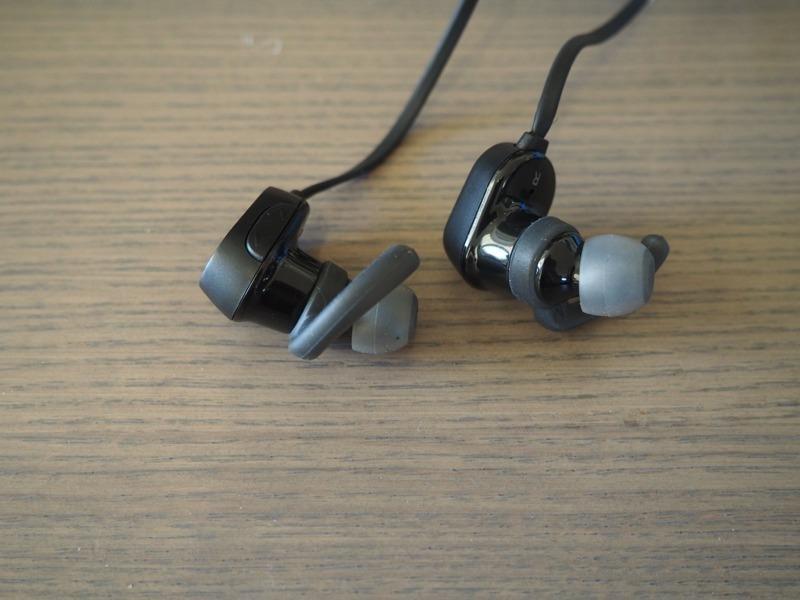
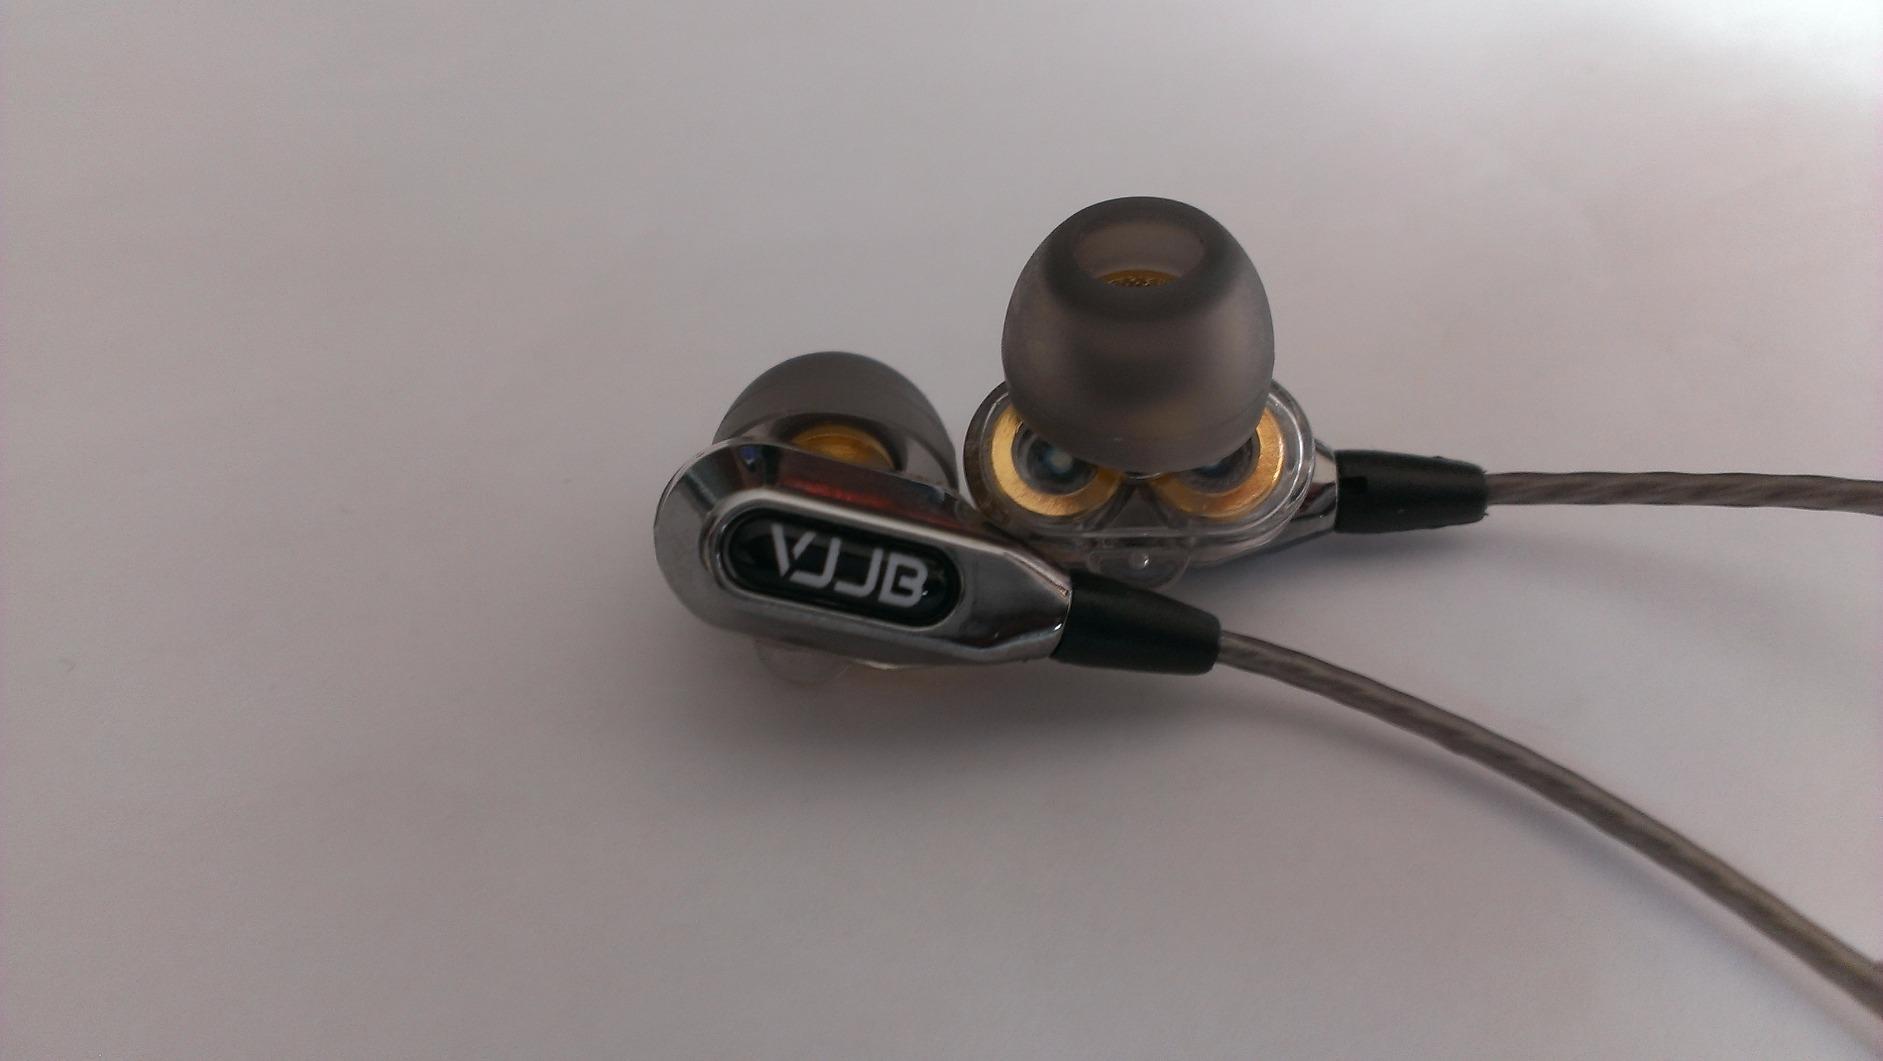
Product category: headphones
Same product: no